Chilean torpedo gunboat Almirante Simpson

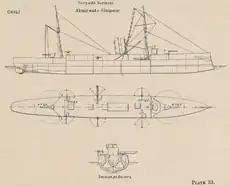
Plans of "Almirante Simpson" as drawn for Brassey's Naval Annual of 1897

This steel-hulled torpedo gunboat was long overall, a beam of , a max draught of and depth of . The displacement of 800 or 858 tons, being slightly higher in tonnage than the first destroyers. She had a ram bow, a raised forecastle and poop, two masts and two funnels set very close together. The crew was 128 men in peacetime and 166 men in wartime.